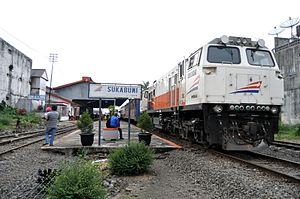
Sukabumi est une ville d'Indonésie située dans la province de Java occidental, à 115 km au sud de Jakarta, la capitale de l’Indonésie. Elle a le statut de kota.